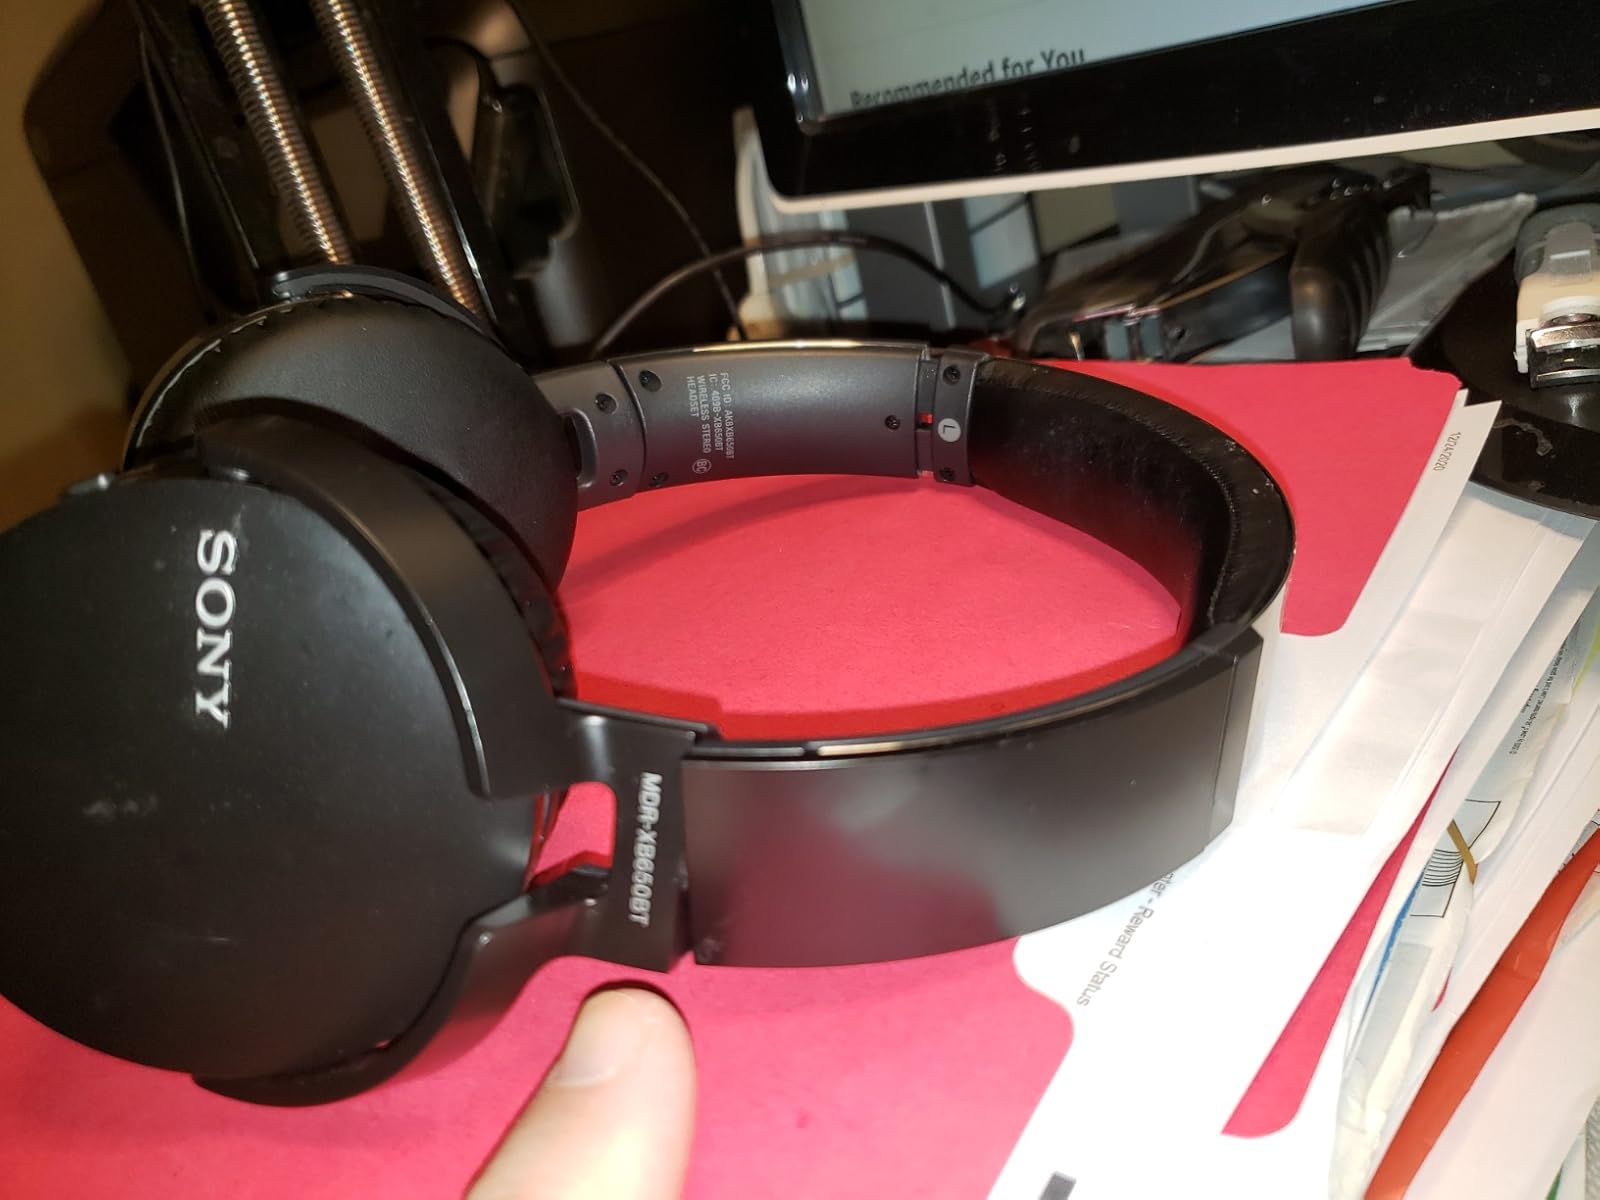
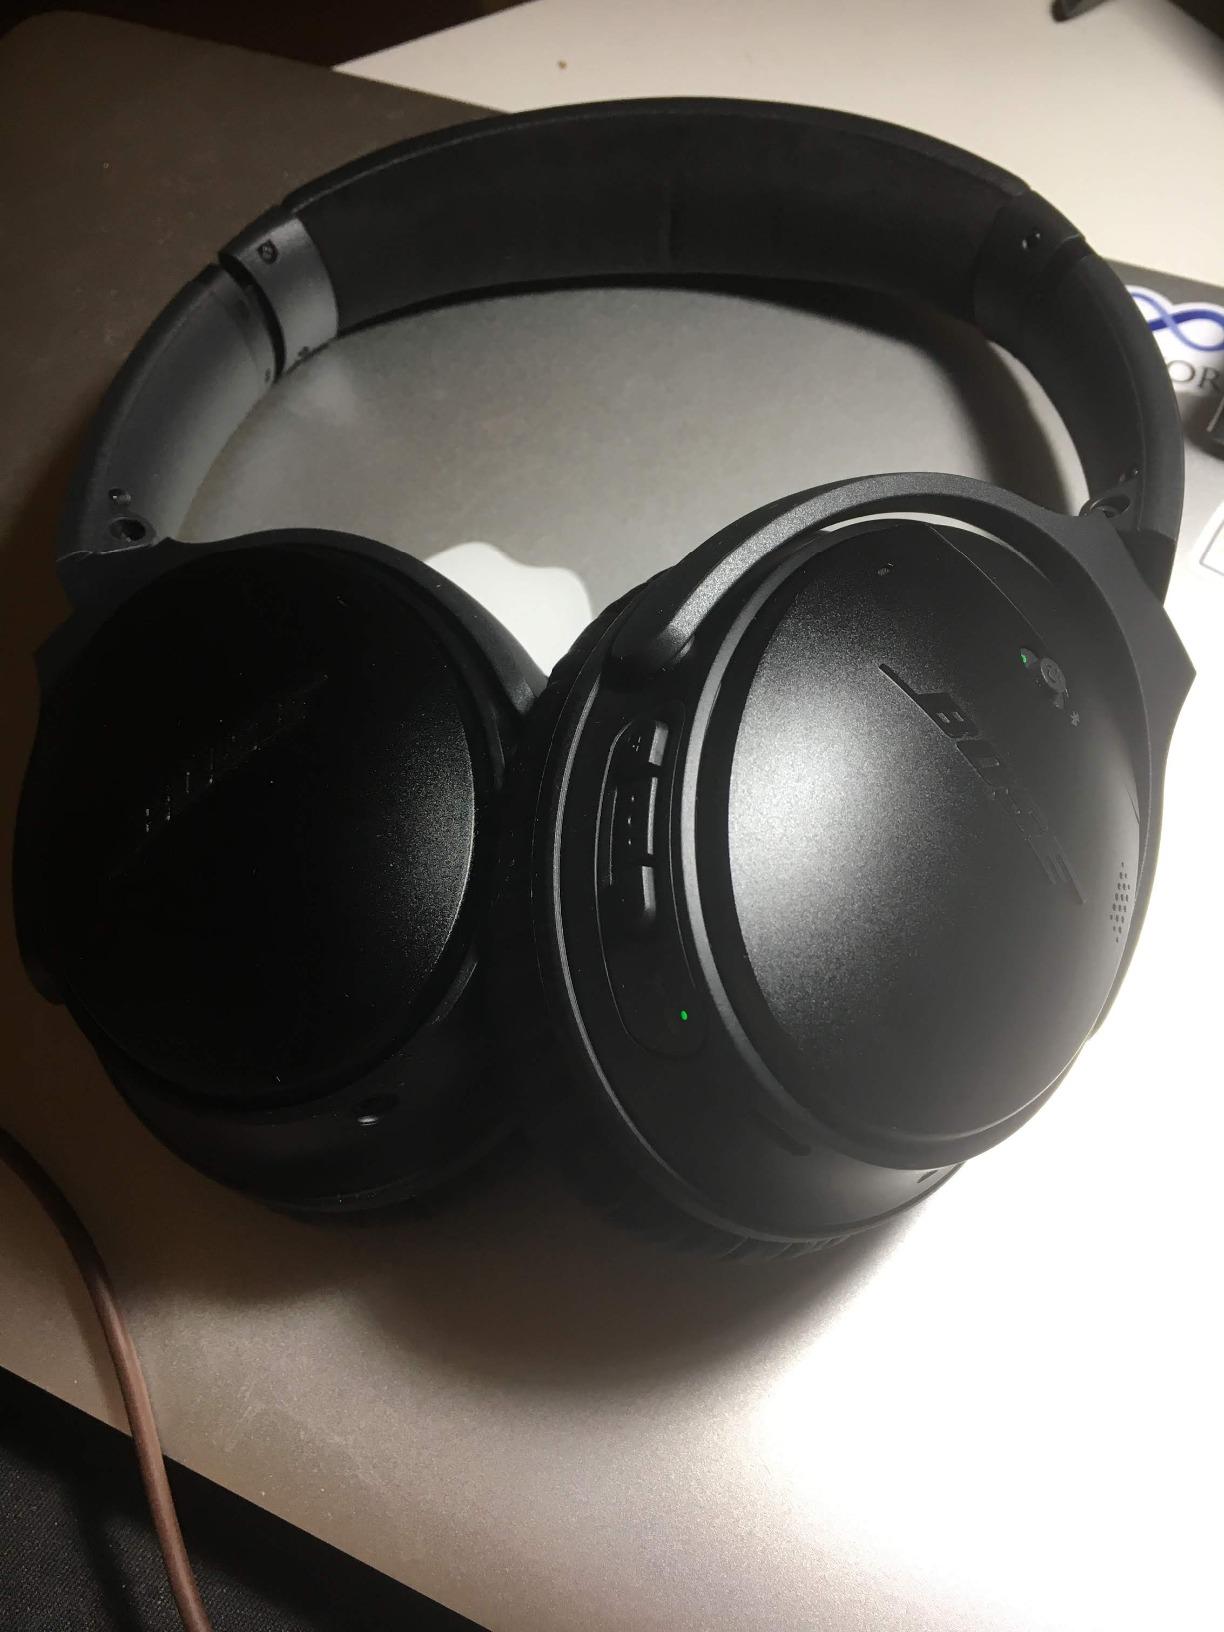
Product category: headphones
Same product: no